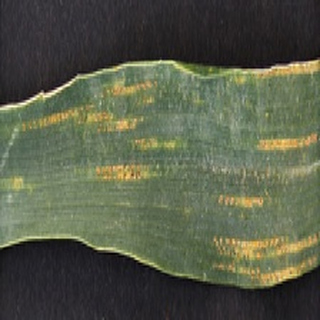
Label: wheat_yellow_rust